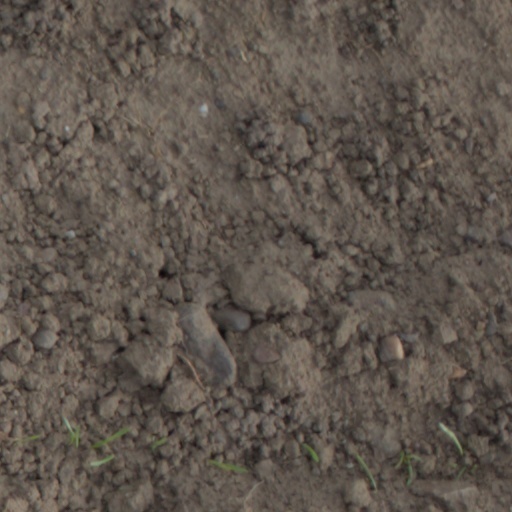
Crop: wheat